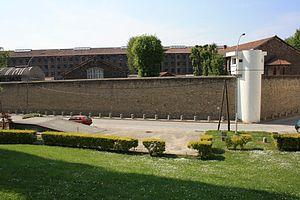
Maison d'arrêt de Fresnes près de Paris en France
Le centre pénitentiaire de Fresnes ou la prison de Fresnes est un centre pénitentiaire située dans la banlieue sud de Paris, sur la commune de Fresnes. Elle fait l'objet d'un recensement à l'inventaire général du patrimoine culturel.